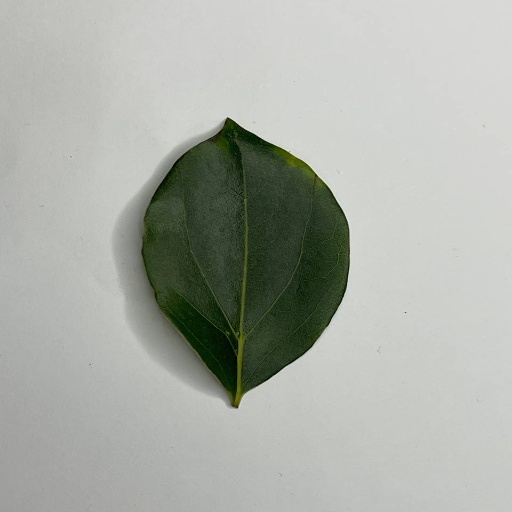
Species: Camphor
Leaf condition: Healthy Leaf